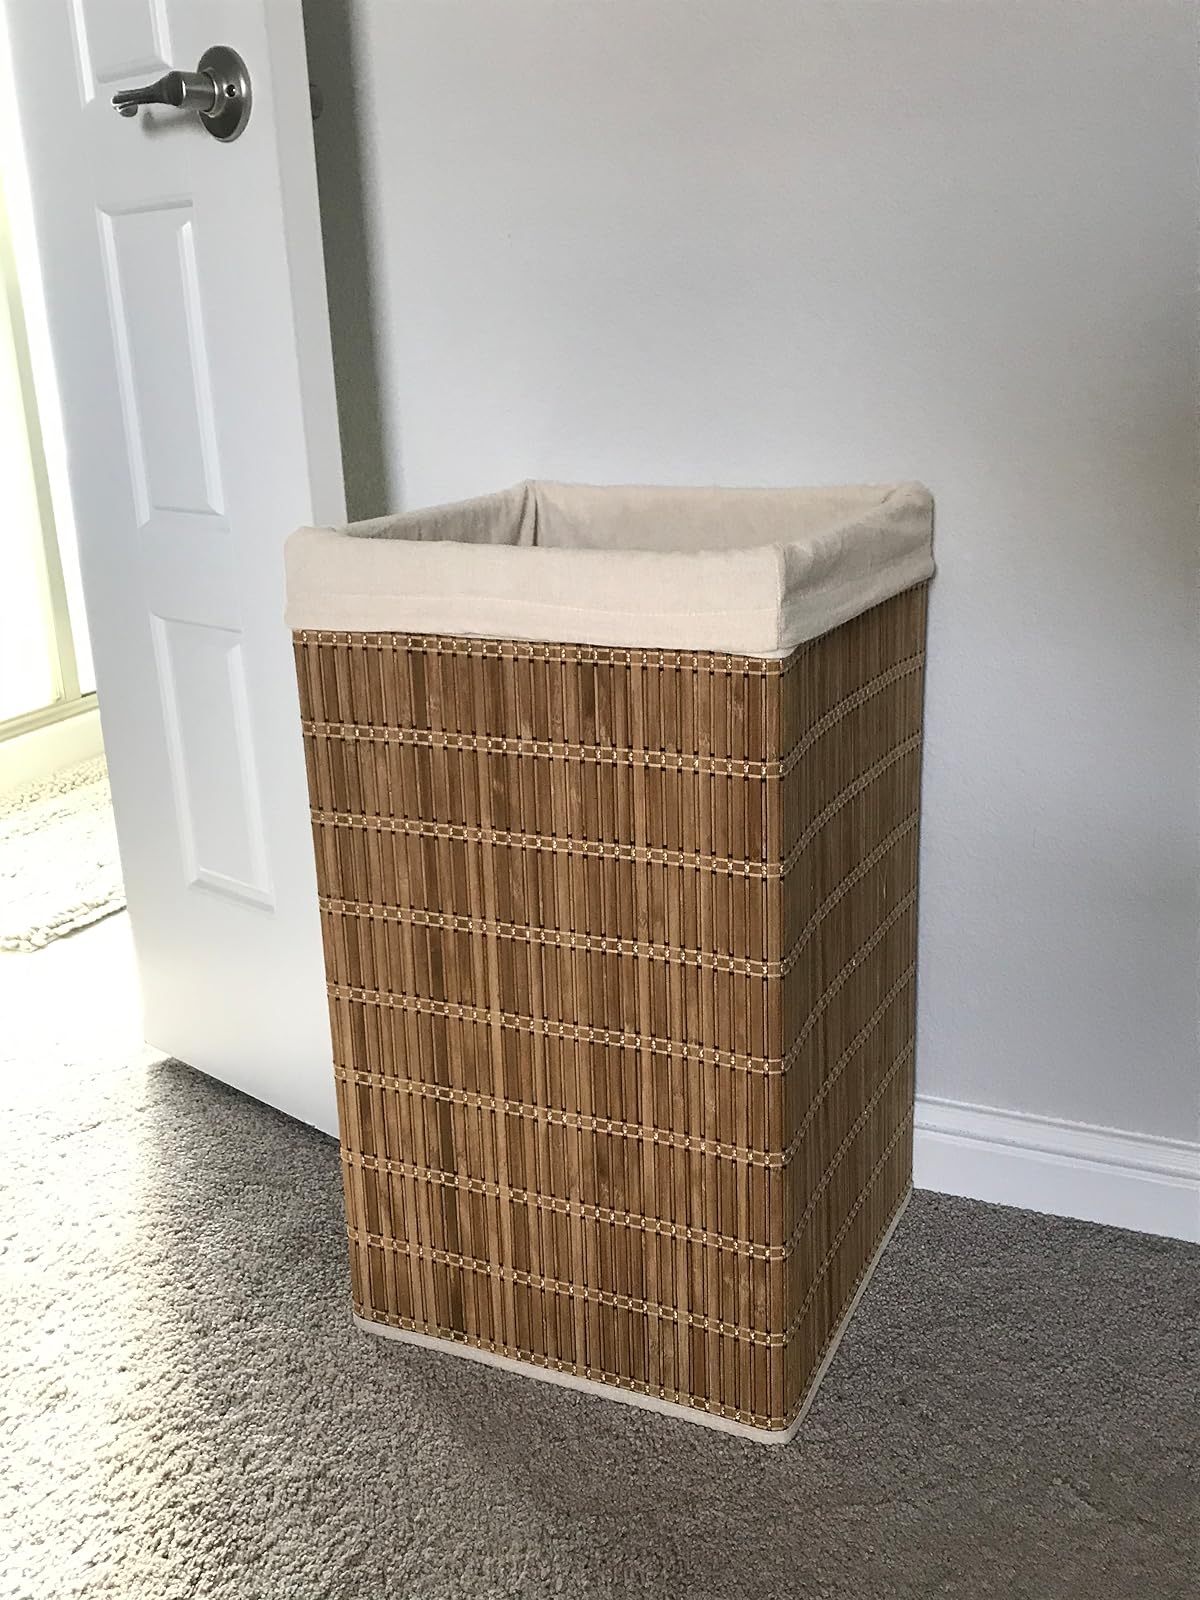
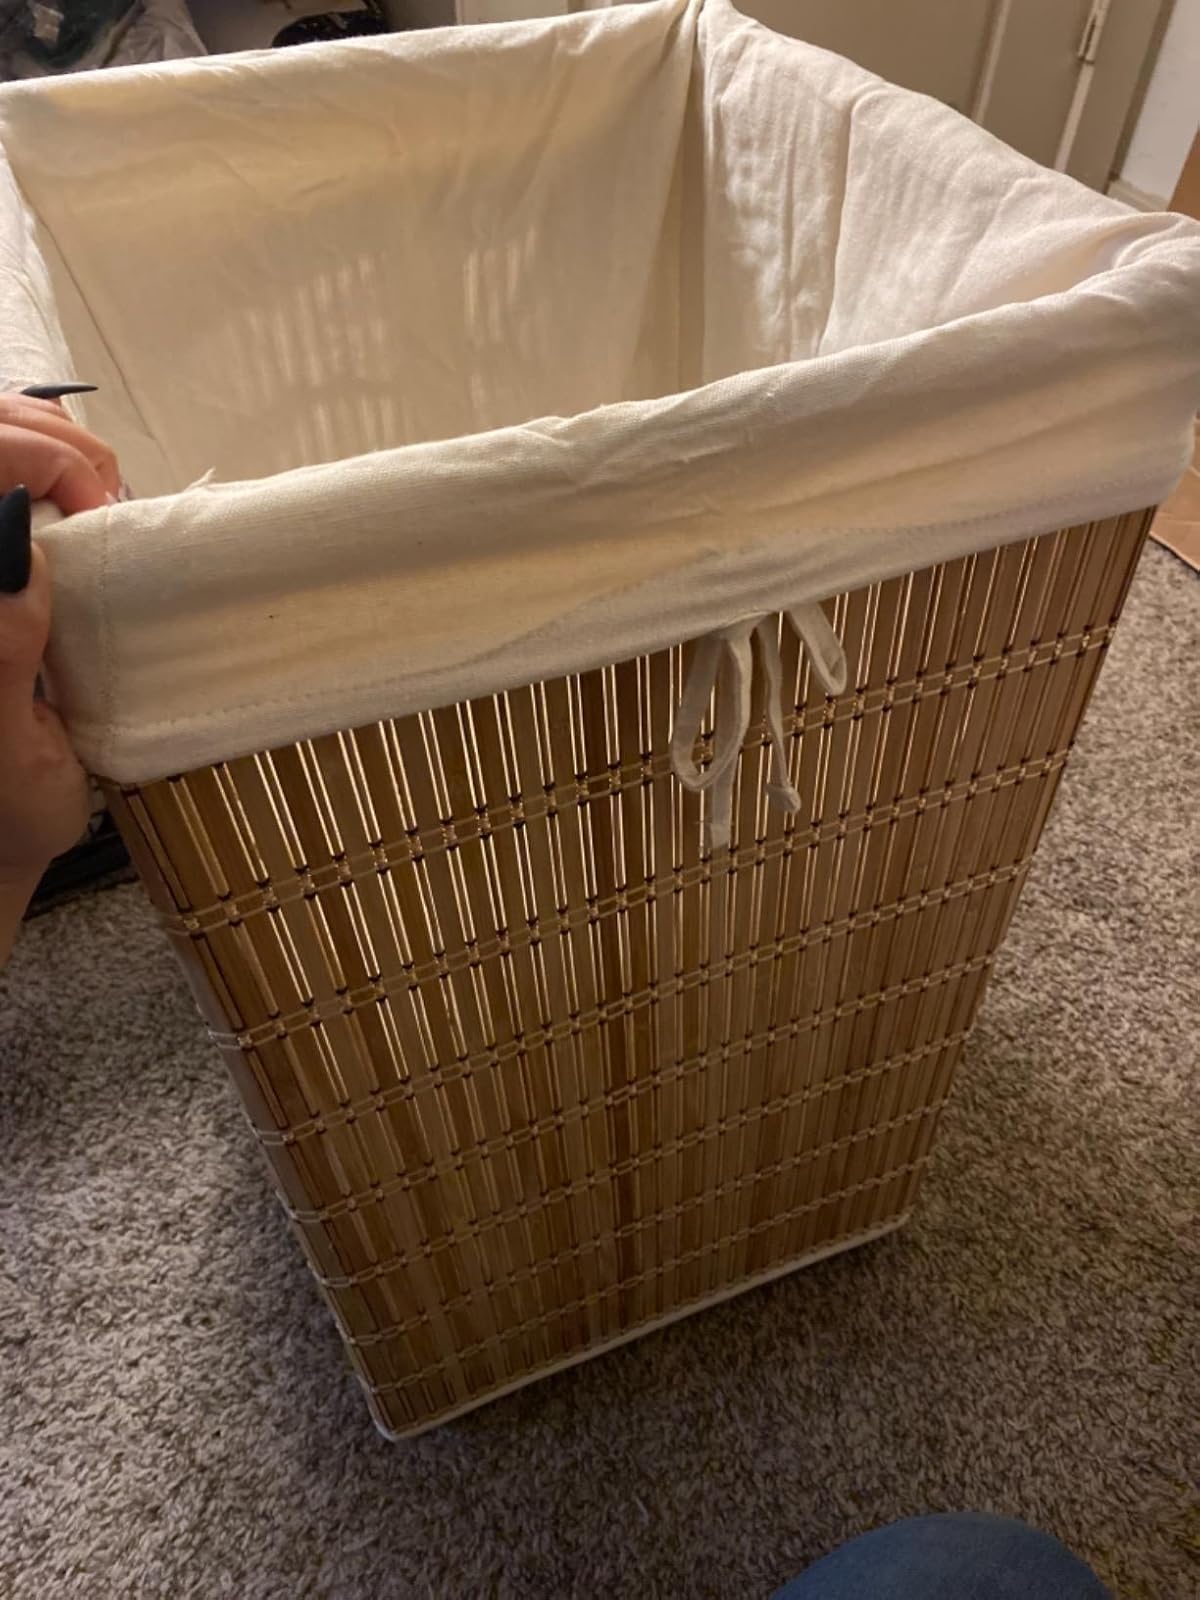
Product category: items_hamper
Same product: yes